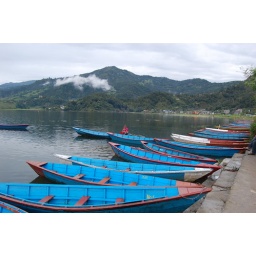
Colorful boats against mountain view